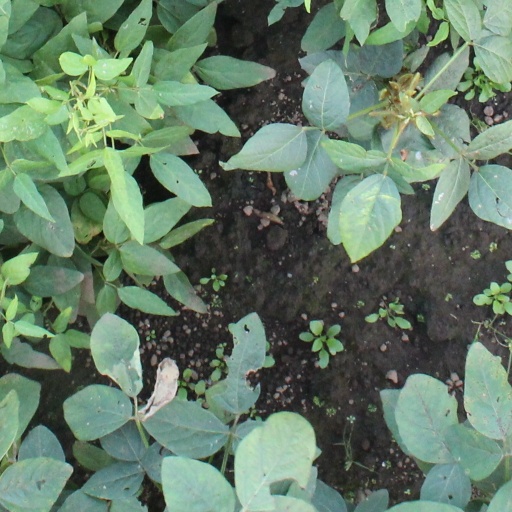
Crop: soybean